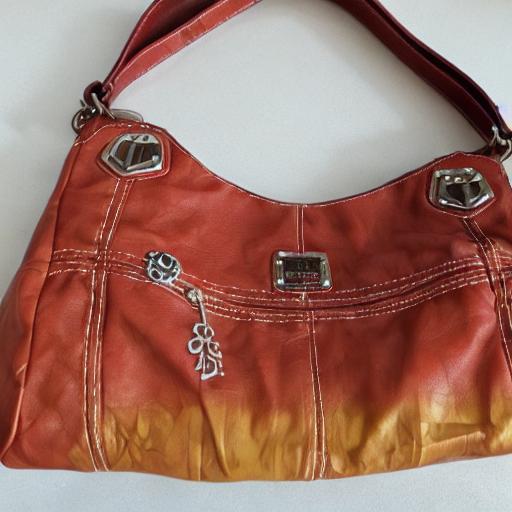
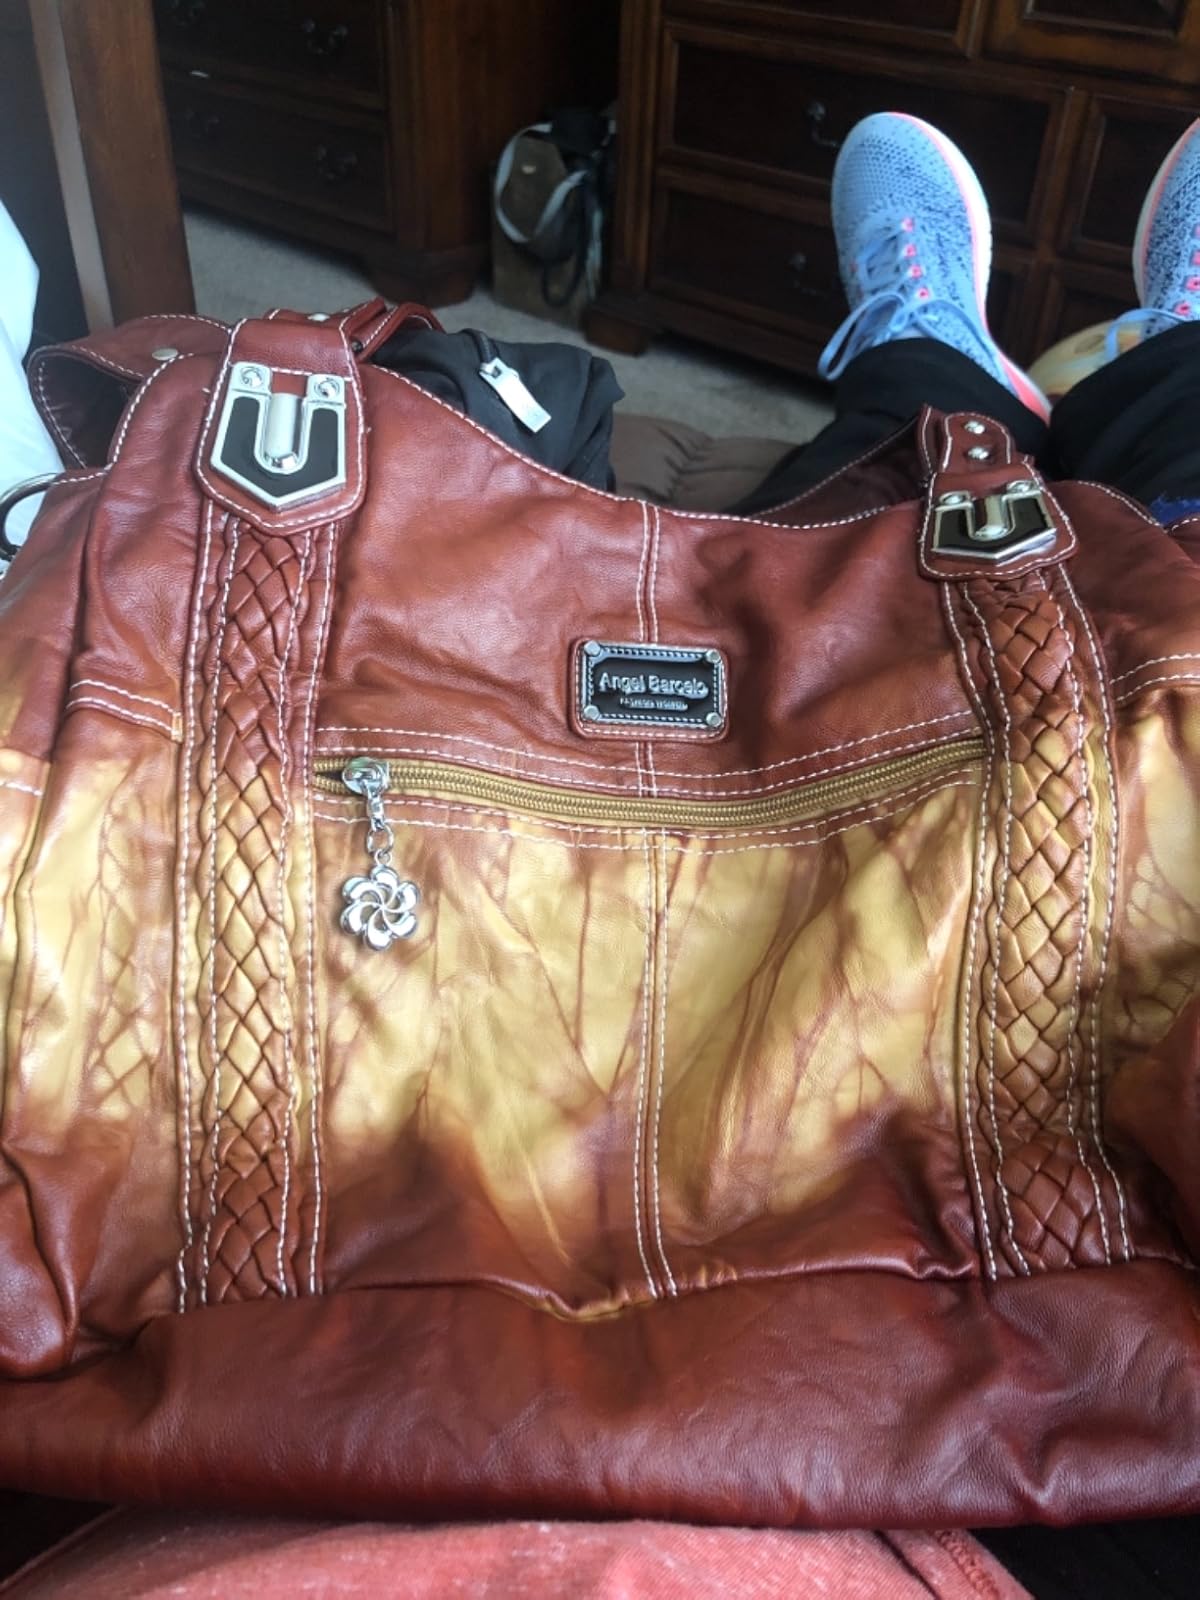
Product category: accessories_handbag
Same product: no